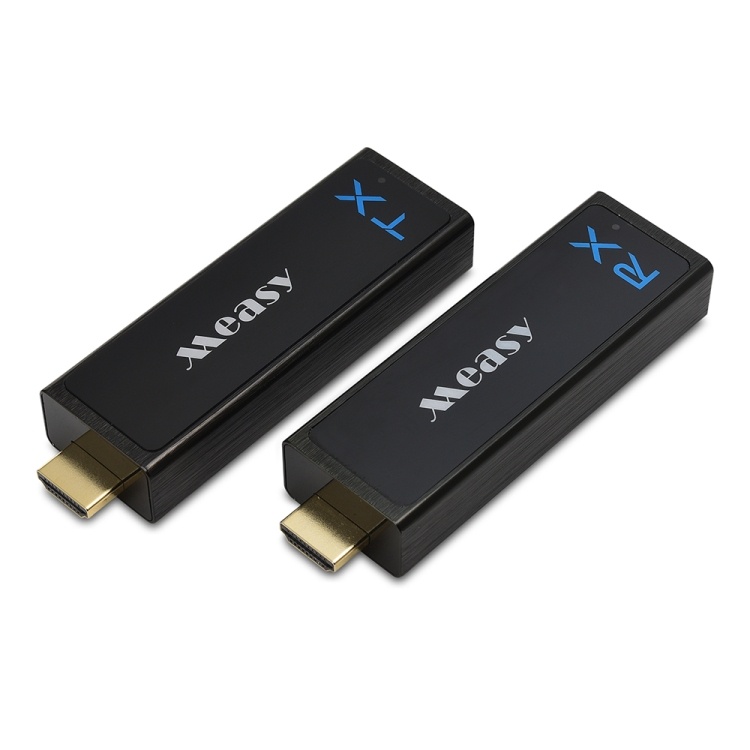
Measy W2H Nano 1080P HDMI 1.4 3D Wireless HDMI Audio Video Transmitter Receiver Extender, Transmission Distance: 30m, US Plug
1. Lossless 1080P wireless projection, it only takes 8 seconds to start the wireless projection, not through the wall, the wireless distance is 30 meters 2. Pure hardware wireless projection, plug and play 3. The transmitter can be connected to laptops, DVDs, TV BOX set-top boxes, suitable for PS4 game consoles, cameras, karaoke machines and other signal sources; the receiver can be connected to projectors or TVs or LED large screens, displays, and other display devices Play 4. One-key pairing without any settings. Devices that have been paired do not need to be paired next time they are used, they can be connected after power supply 5. Aluminum shell, anti-corrosion and durable
Brand: GarSupply
Category: Electronics > Video > Video Transmitters